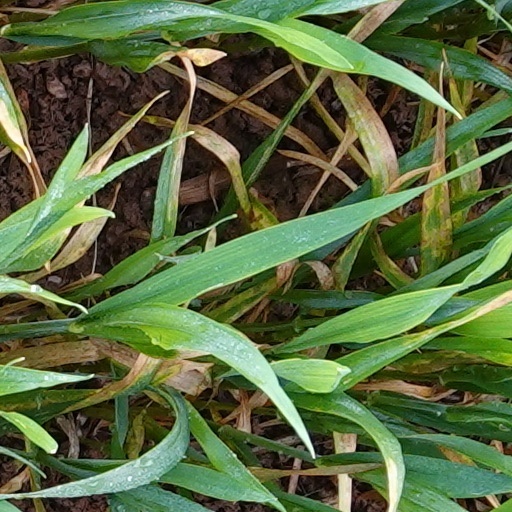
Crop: wheat